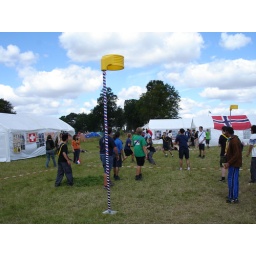
A Dutch game called Korfbal, try to get the ball in the basket